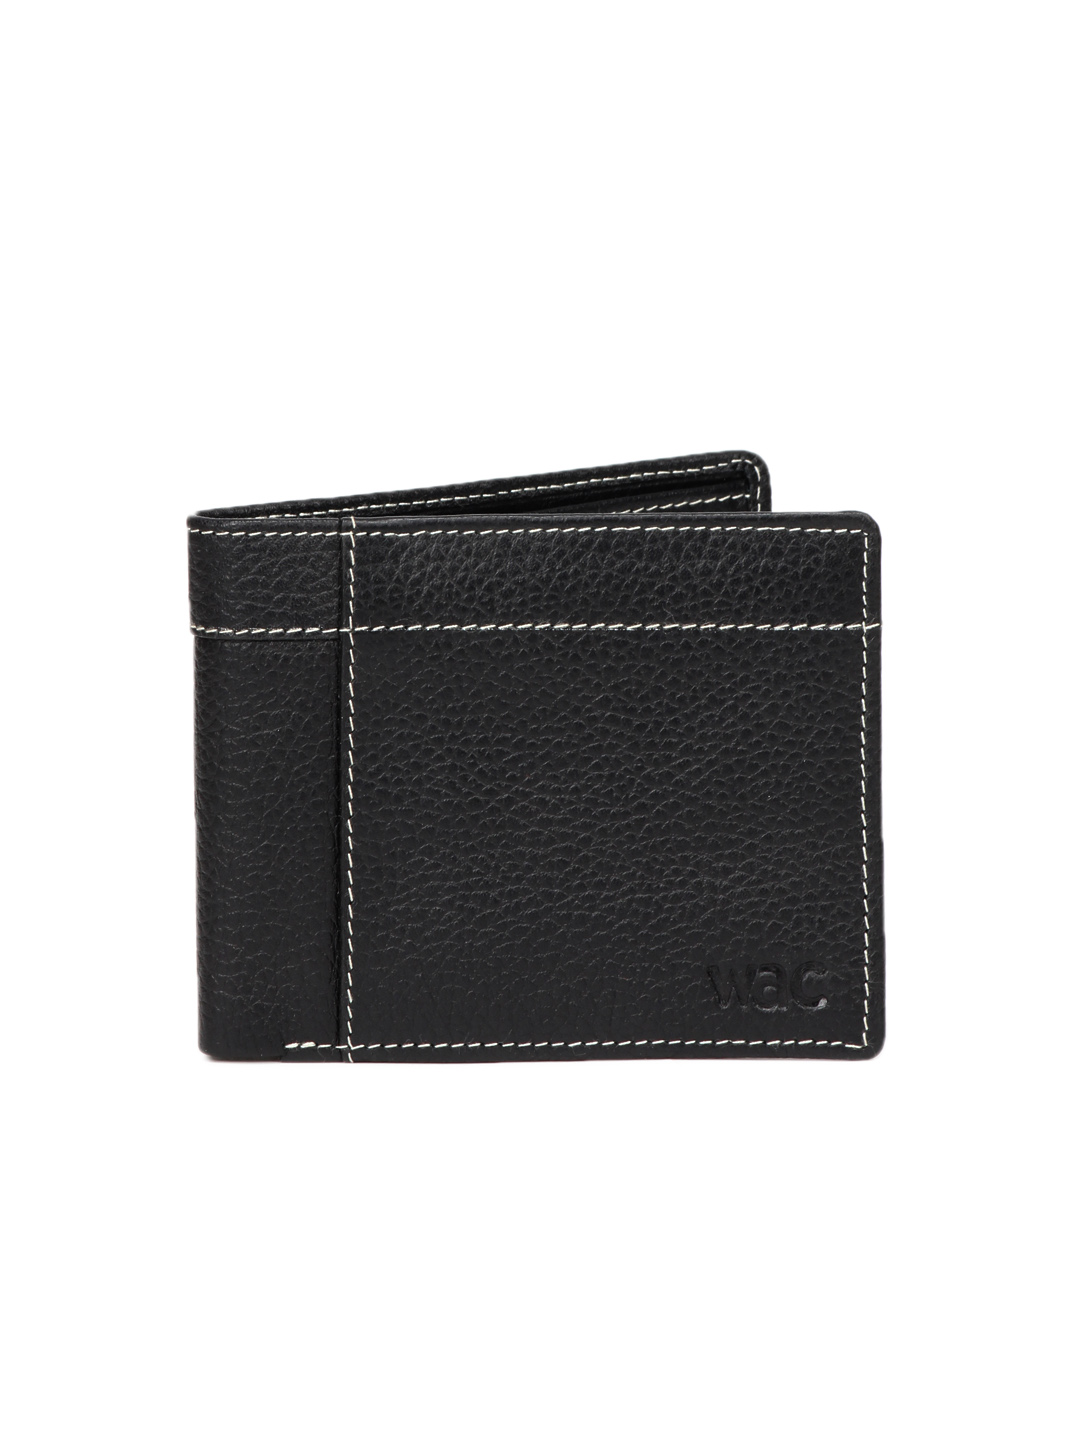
Wrangler Men Leather Black Wallet
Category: Accessories / Wallets / Wallets
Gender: Men
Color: Black
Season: Summer 2012
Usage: Casual